Douglas Tires

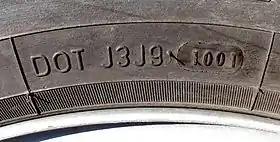
typical DOT code

Douglas is the trademark for a line of tires owned by the Goodyear Tire and Rubber Company, which manufactures the line and sells them exclusively through Walmart. Goodyear registered the name in 1992 through its subsidiary Kelly Springfield Tire Company.